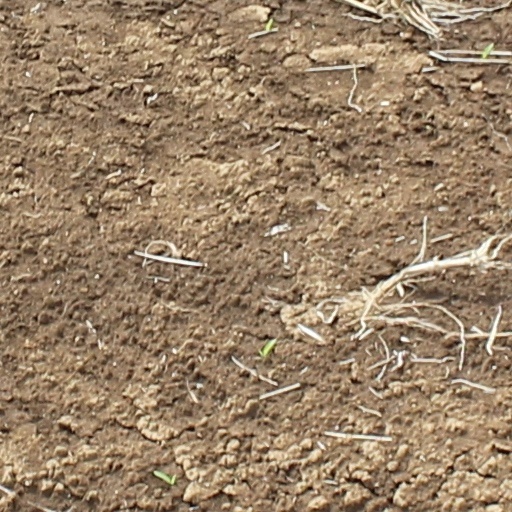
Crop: wheat